Cameron of the Royal Mounted

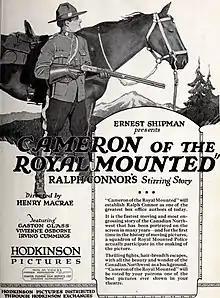

Cameron of the Royal Mounted is a 1921 Canadian silent western film directed by Henry MacRae and starring Gaston Glass, Irving Cummings and Vivienne Osborne. Part of the tradition of Northerns, it is based on the story "Corporal Cameron" by Ralph Connor about a young Scottish immigrant who joins the Mounties.